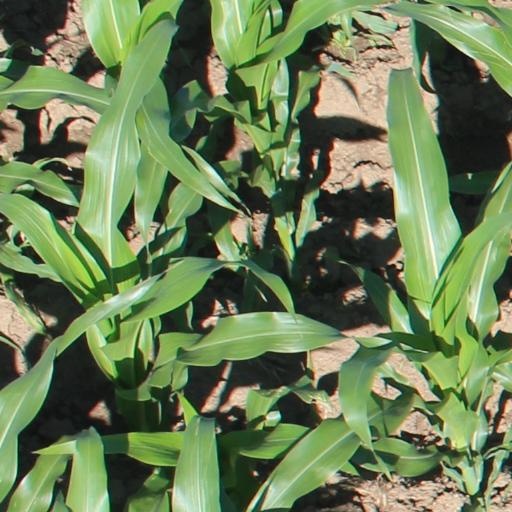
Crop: maize; corn